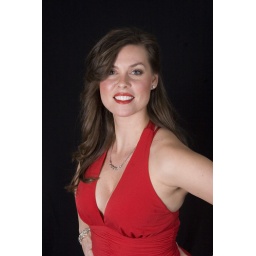
Mel in red dress